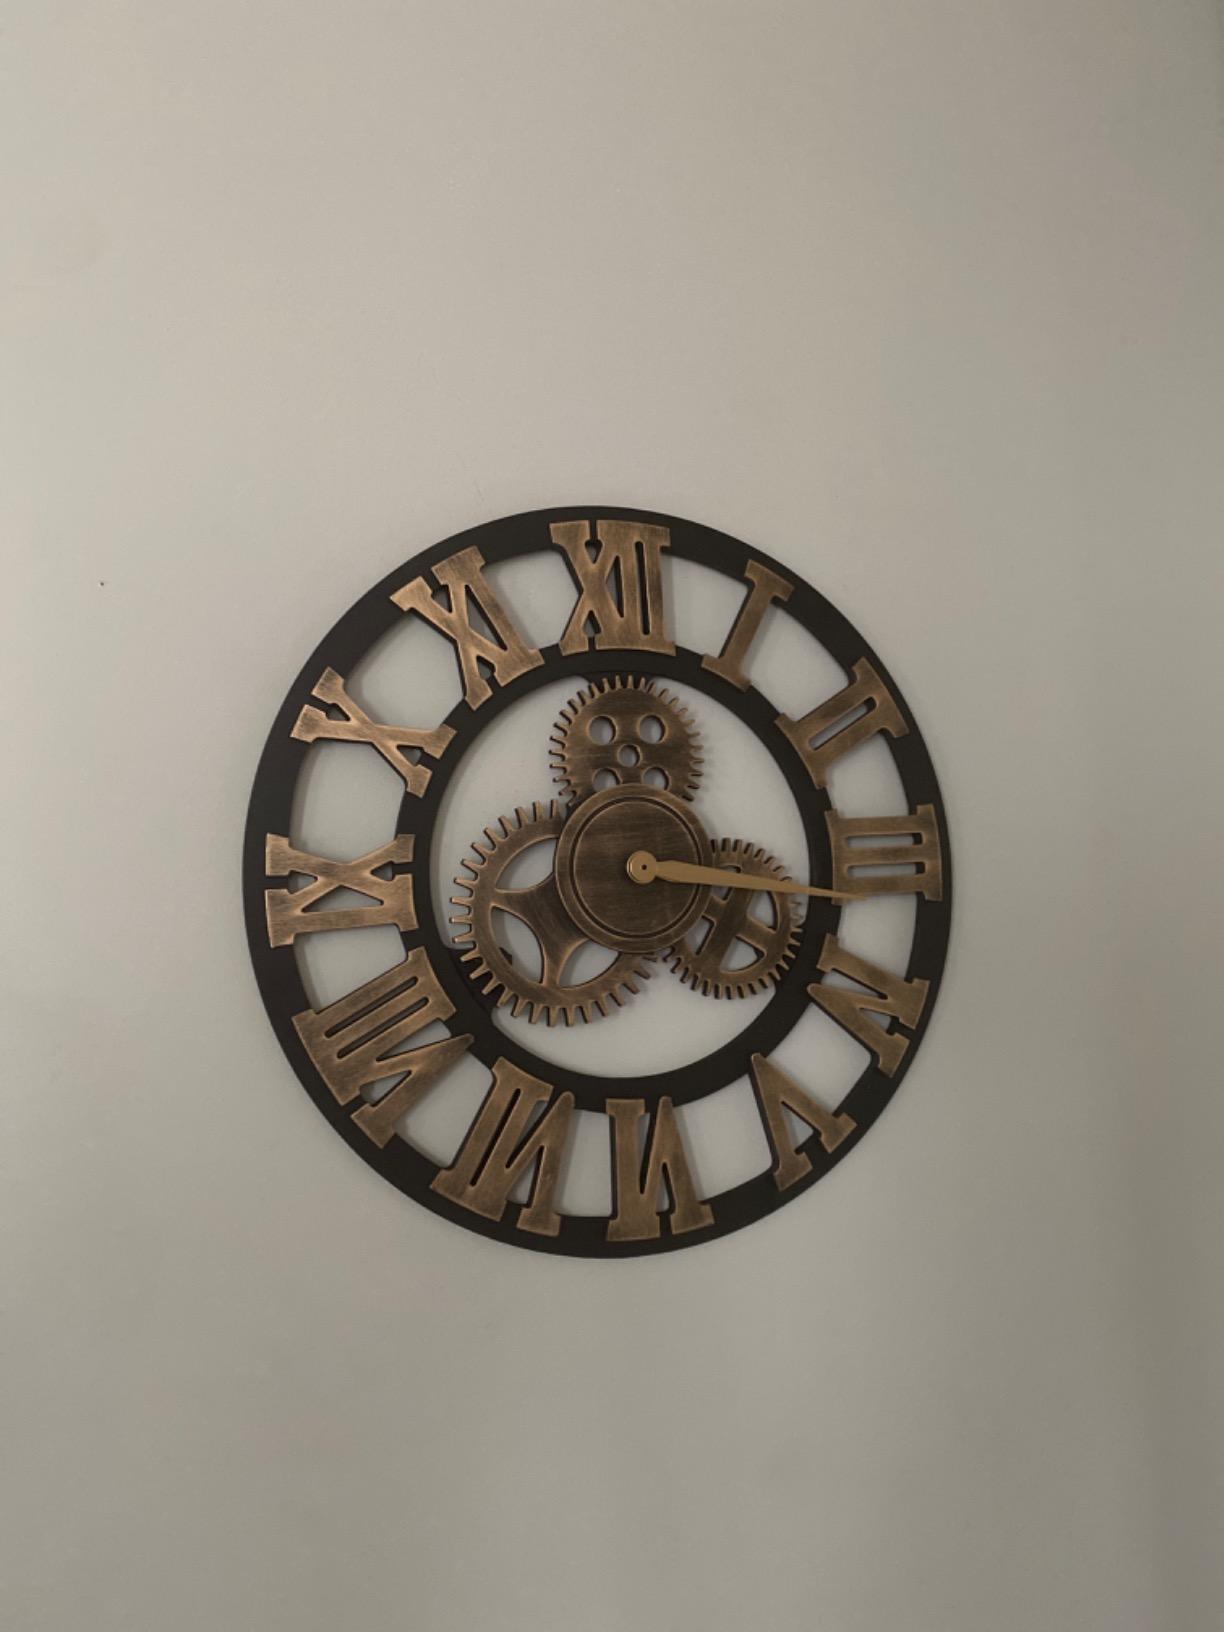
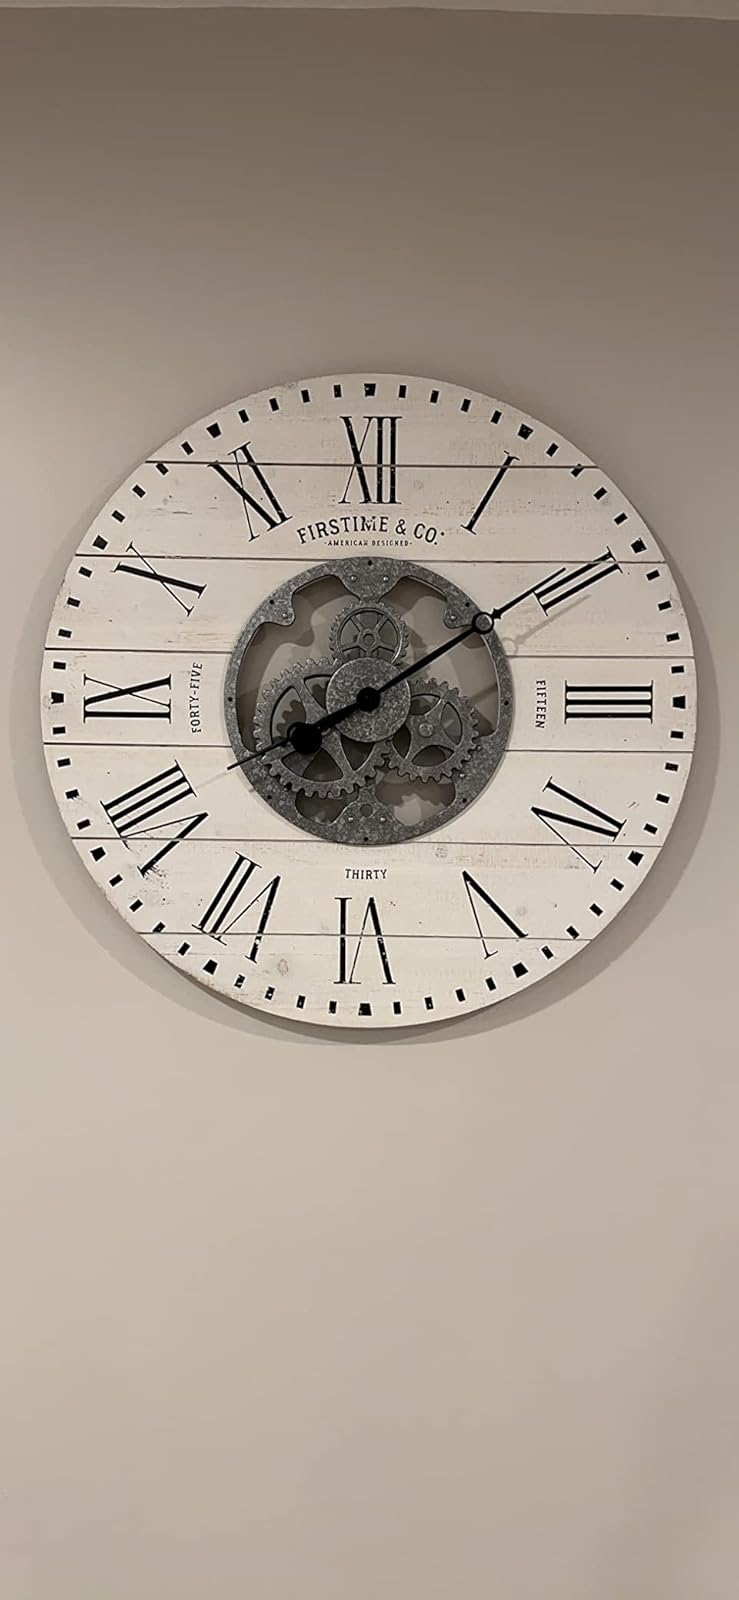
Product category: clock
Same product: no